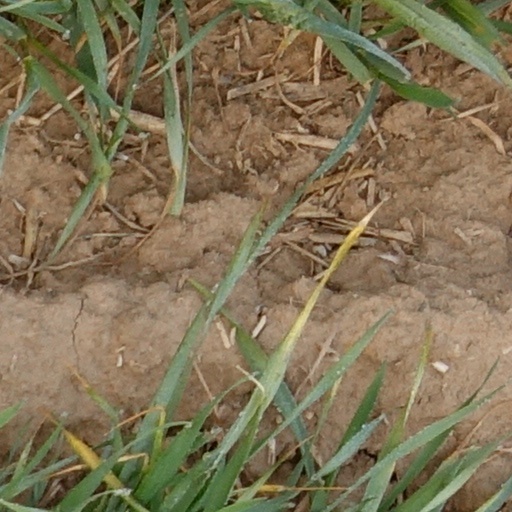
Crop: wheat